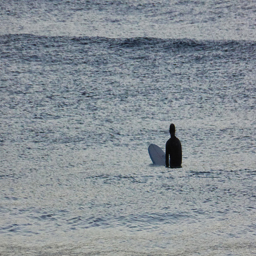
A person sitting on the surfboard in the ocean.
A man riding on a surf board waiting for a wave.
A person sitting on a surfboard in between swells in the ocean.
A man on white surfboard in the middle of water.
A man and a surfboard in the ocean at a beach.